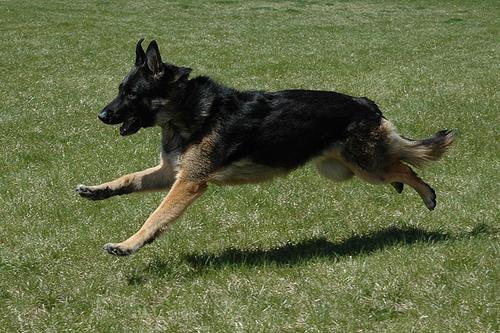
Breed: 211-n000018-German_shepherd